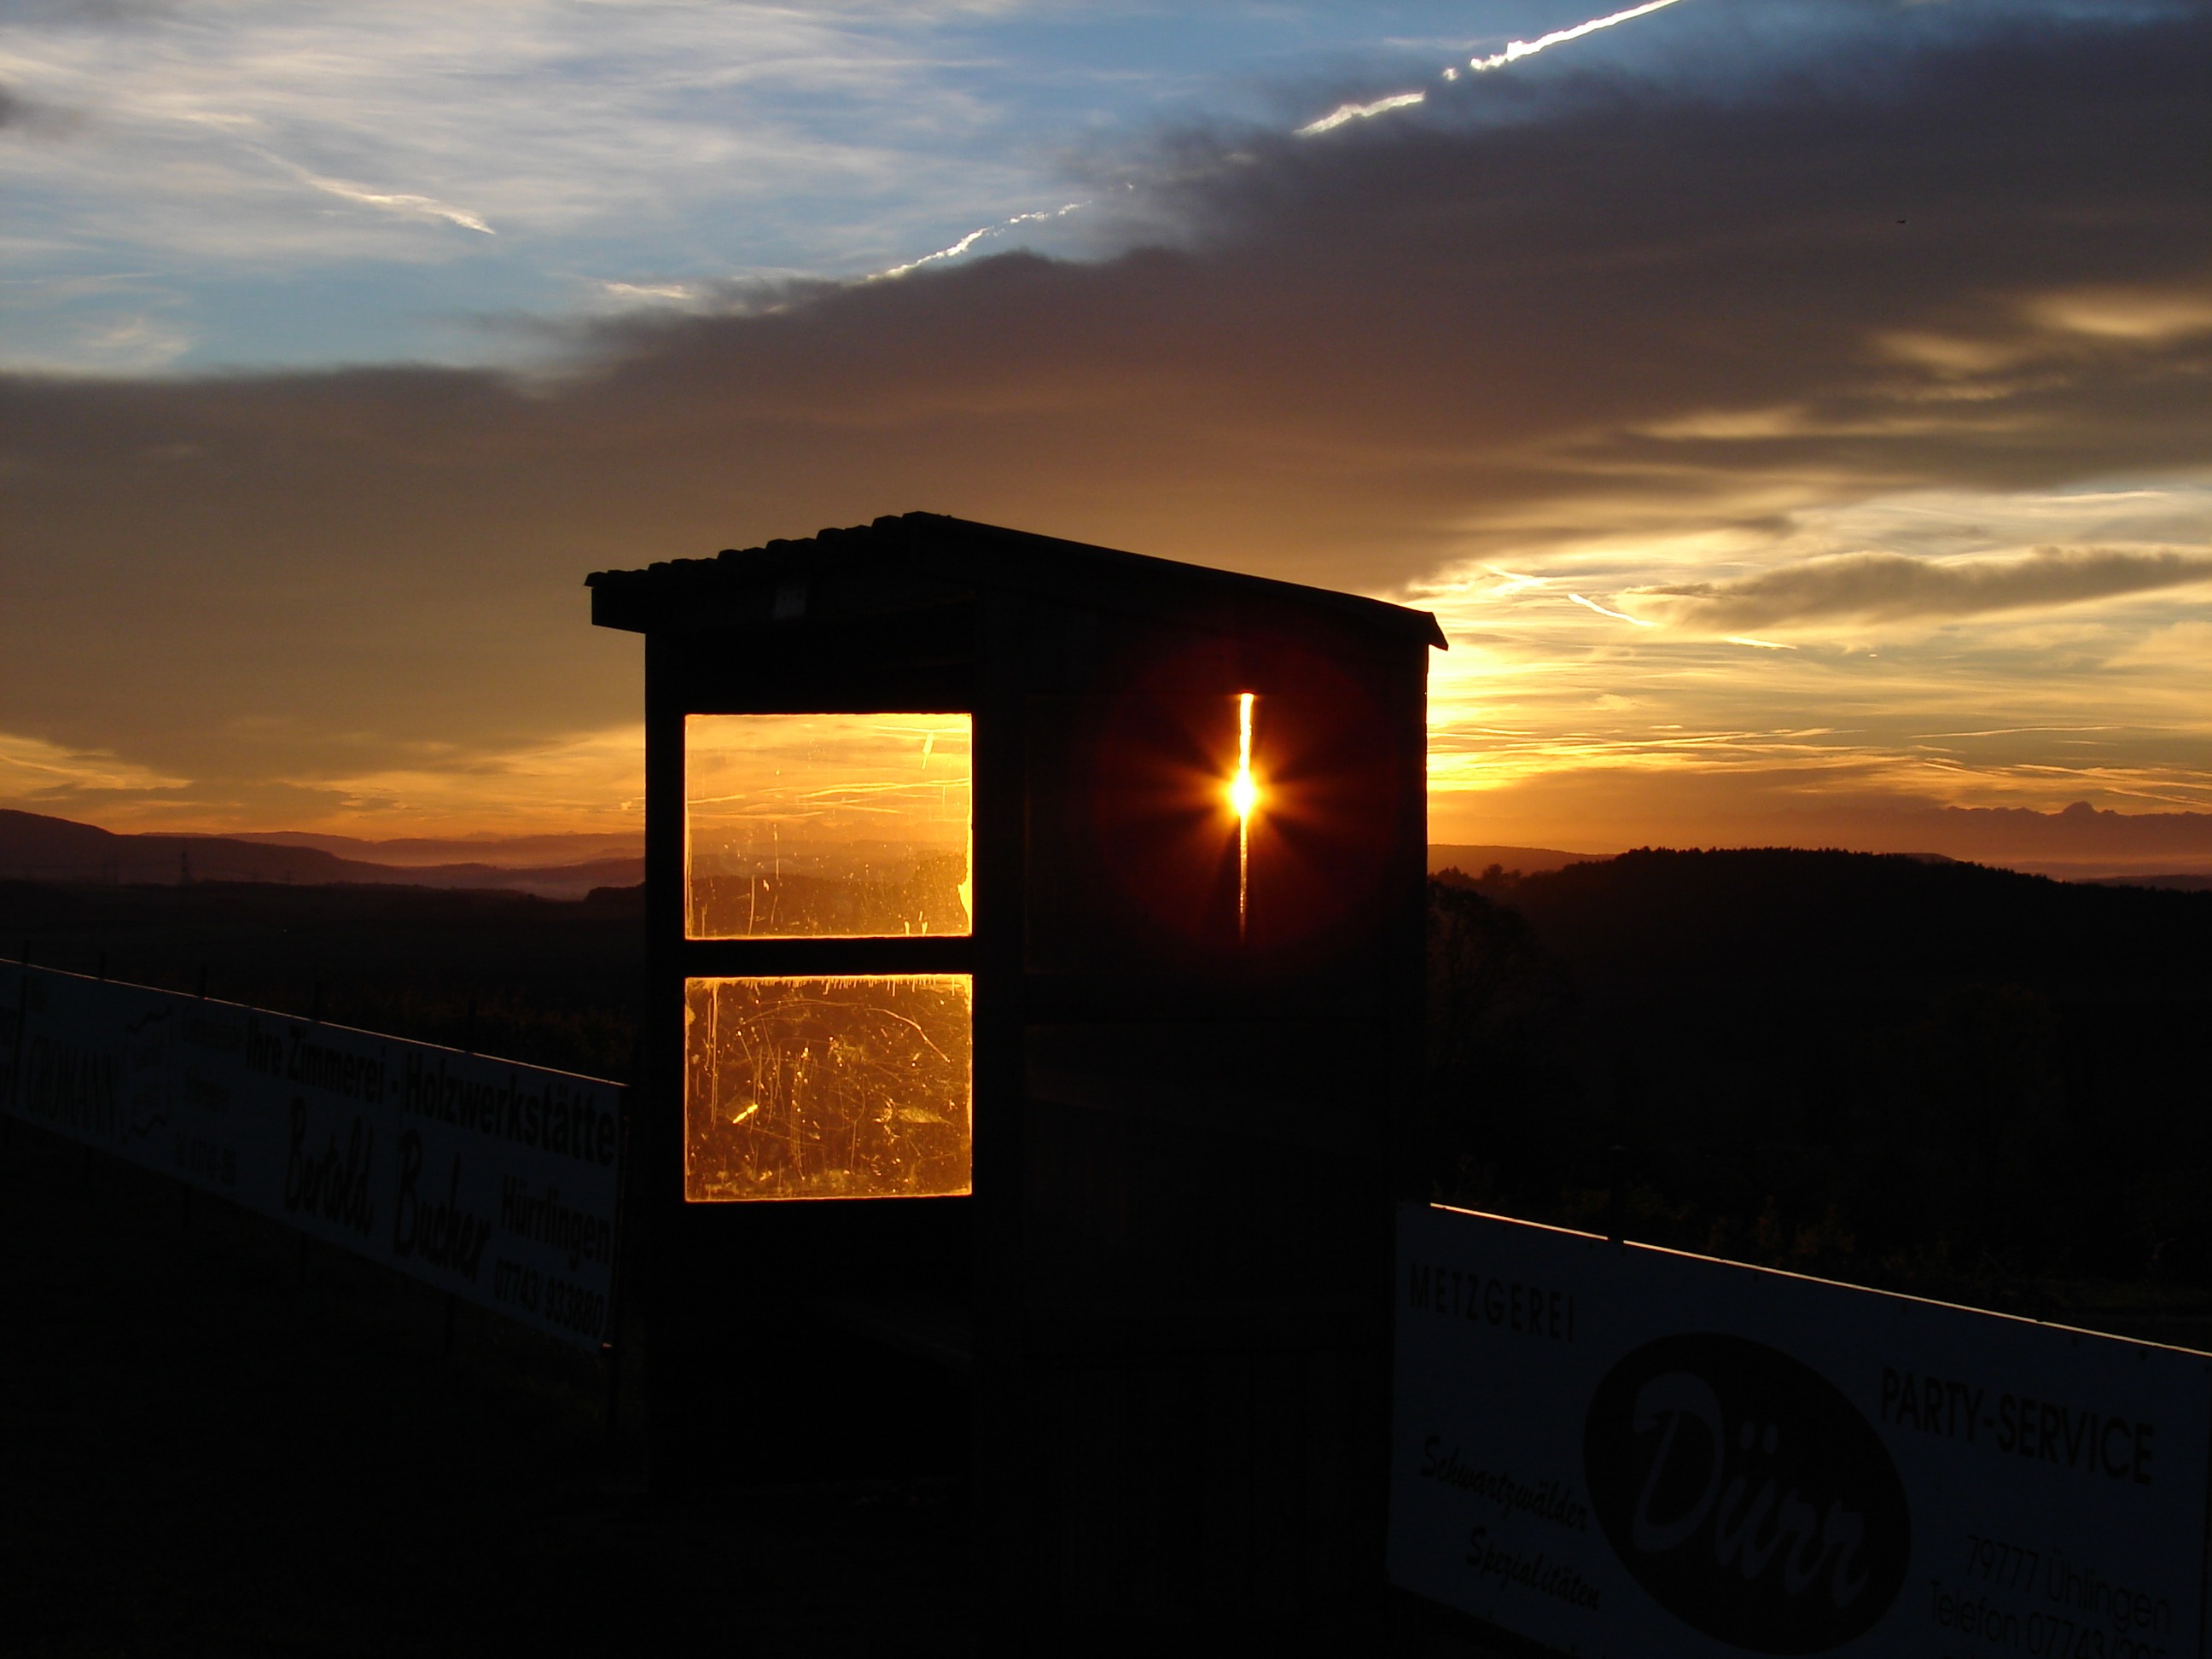
horizon, light, cloud, sky, sun, sunrise, sunset, night, sunlight, morning, dawn, atmosphere, hut, dusk, evening, reflection, darkness, lighting, shelter, clouds, refuge, protection, shape, sunbeam, black forest, atmosphere of earth